National Laboratory of Psychical Research

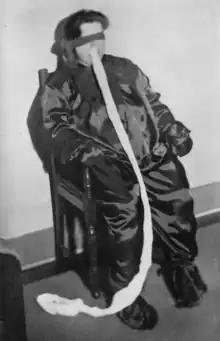
Helen Duncan with a roll of cheesecloth.

In 1931, the National Laboratory of Psychical Research took on its most illustrious case. £50 was paid to the medium Helen Duncan so that she could be examined under scientific conditions. Price was sceptical of Duncan and had her perform a number of test séances. She was suspected of swallowing cheesecloth which was then regurgitated as "ectoplasm". Price had proven through analysis of a sample of ectoplasm produced by Duncan, that it was made of cheesecloth. Duncan reacted violently at attempts to X-ray her, running from the laboratory and making a scene in the street, where her husband had to restrain her, destroying the controlled nature of the test. Price wrote that Duncan had given her fake ectoplasm to her husband to hide. The ectoplasm of Duncan in another test was analysed by psychical researchers to be made from egg white. According to Price: